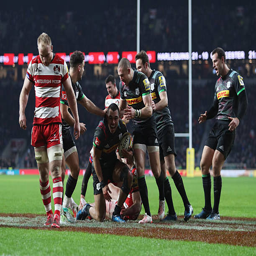
person of rugby union team celebrates scoring his team 's third try during the match between rugby union teams .